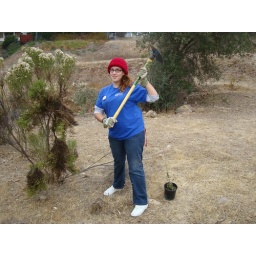
100 ESF California volunteers plant 250 trees alongside members of Gethsemane Lutheran Church in San Diego's Ruffin Canyon.